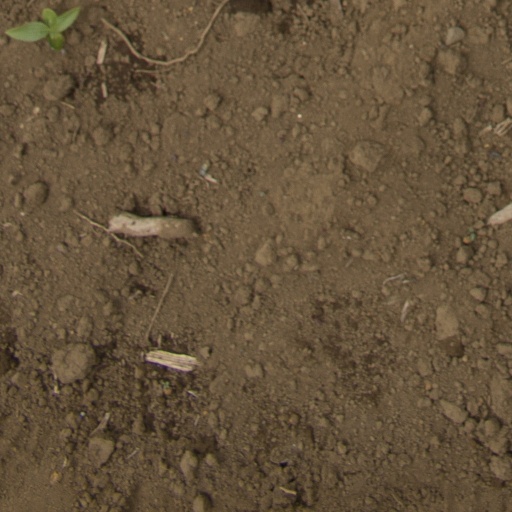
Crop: Jerusalem artichoke